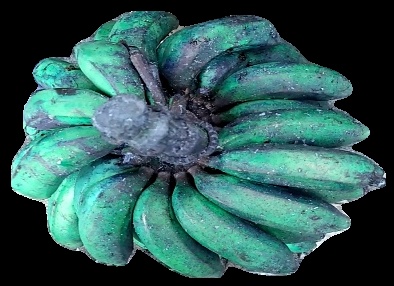
Variety: rasbale
Grade: grade3